Shailene Woodley

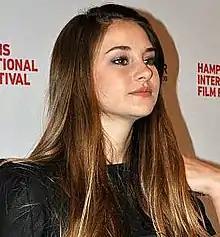
Woodley at the 19th Annual Hamptons International Film Festival at Sagaponack, New York in October 2011

In October 2012, Woodley was offered the role of Mary Jane Watson in "The Amazing Spider-Man 2." On June 19, 2013, she was cut from the film. Director Marc Webb told "The Hollywood Reporter" that the cut was "a creative decision to streamline the story and focus on Peter and Gwen and their relationship," and that everyone loved working with Woodley. She had also signed on to star in "White Bird in a Blizzard," directed by Gregg Araki. Although filming took place in October 2012, the film was not released until January 20, 2014, at the Sundance Film Festival and then on October 24, 2014, to wider audiences, where it received mixed reviews. In the film, she plays teenager Katrina "Kat" Connors, whose life is thrown into chaos when her mother disappears. Critic Moira MacDonald commended her by saying, "Woodley's depiction of Kat is low-key, natural, and utterly unaffected; as she has in every role, she makes the character her own, with her scratchy little voice and level gaze."